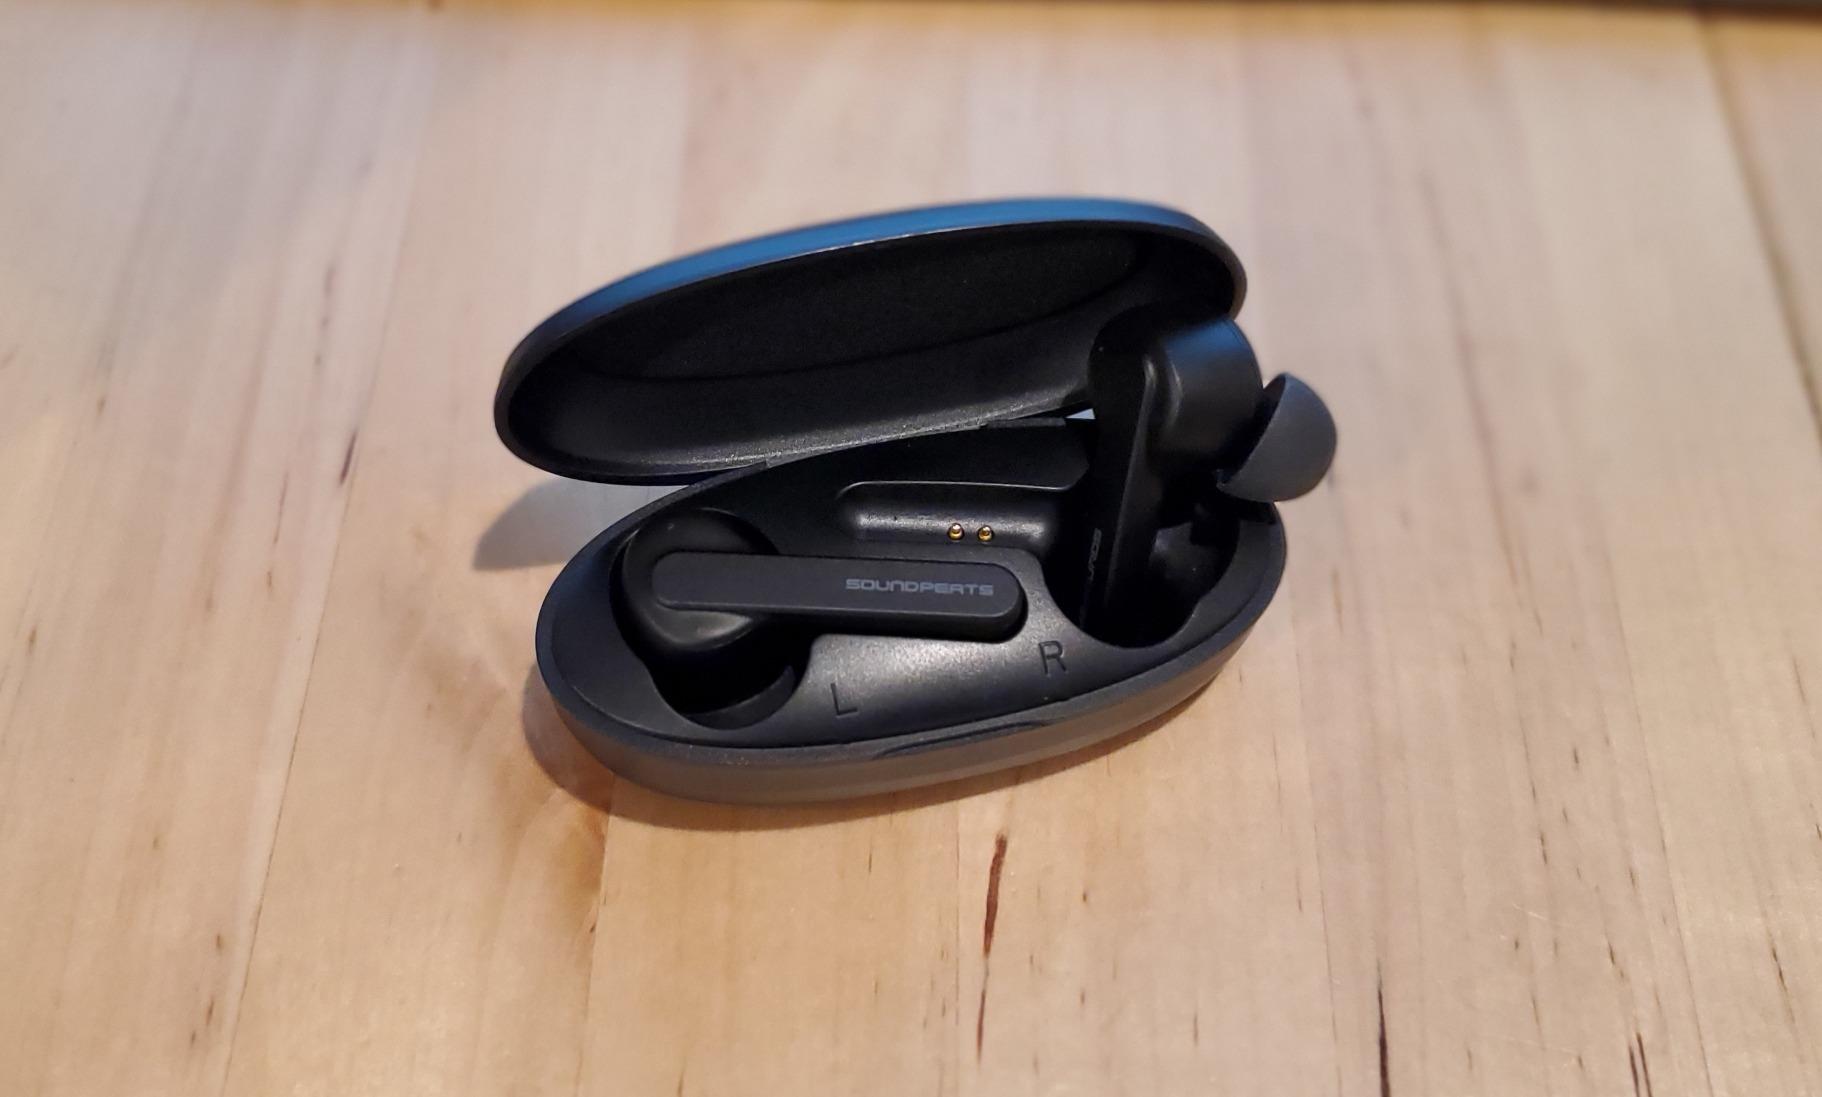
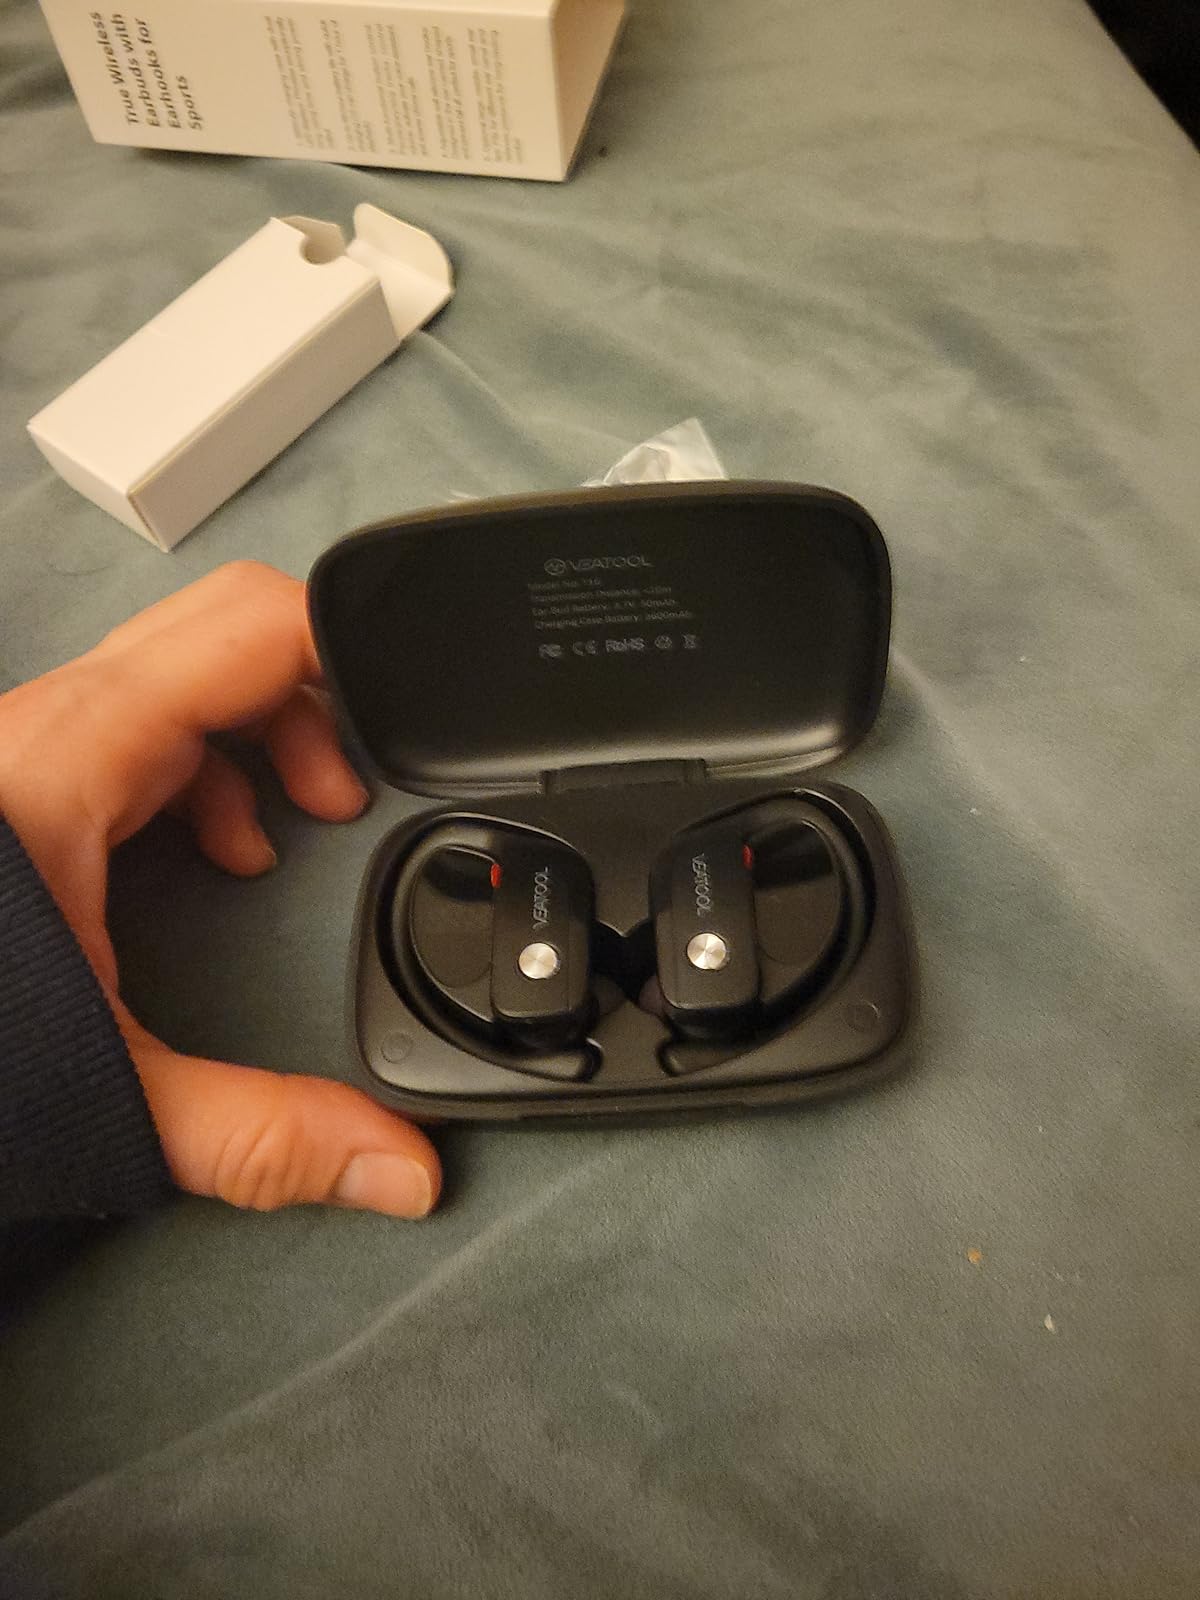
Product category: earbuds
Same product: no